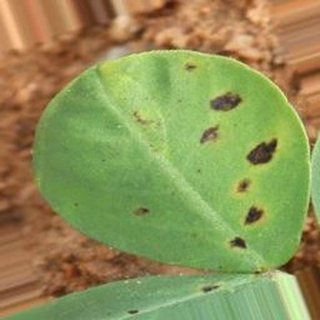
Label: groundnut_late_leaf_spot